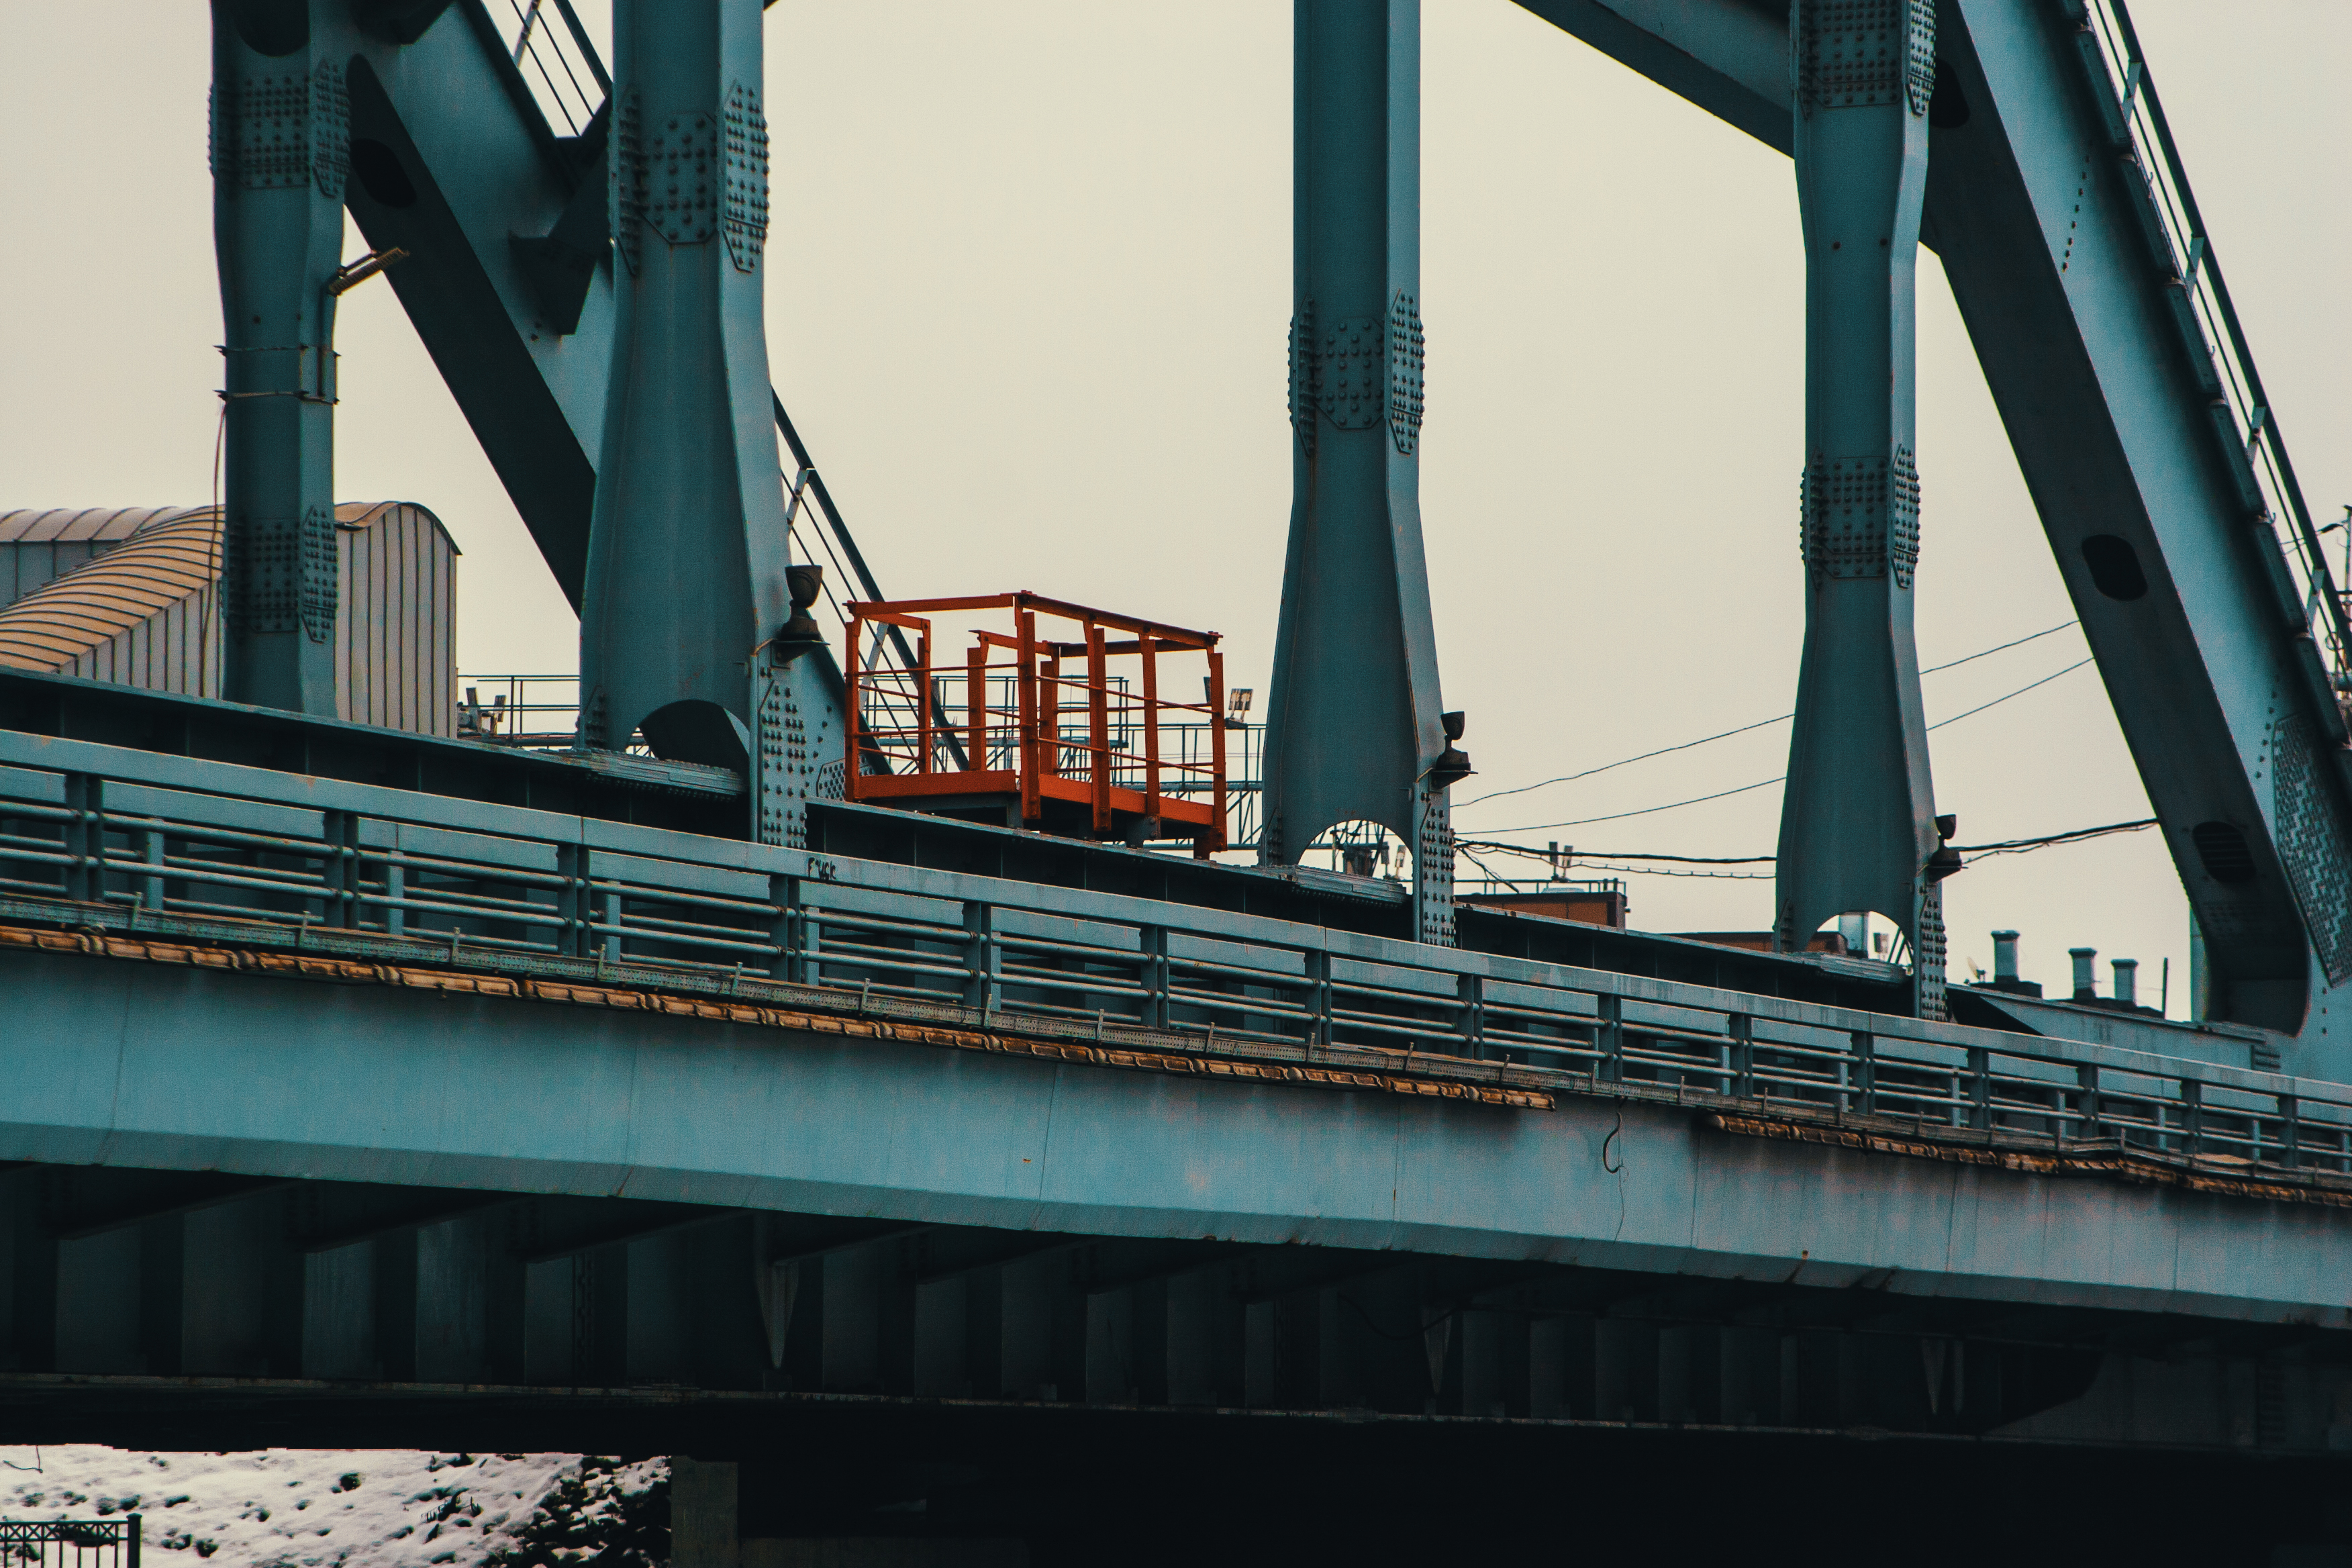
images, sky, line, girder bridge, composite material, city, metropolitan area, gas, suspension bridge, metal, bridge, beam bridge, building material, steel, cable stayed bridge, engineering, nonbuilding structure, concrete bridge, overpass, box girder bridge, beam, fixed link, chimney, crane, tower block, brickwork, construction equipment, industry, transport, machine